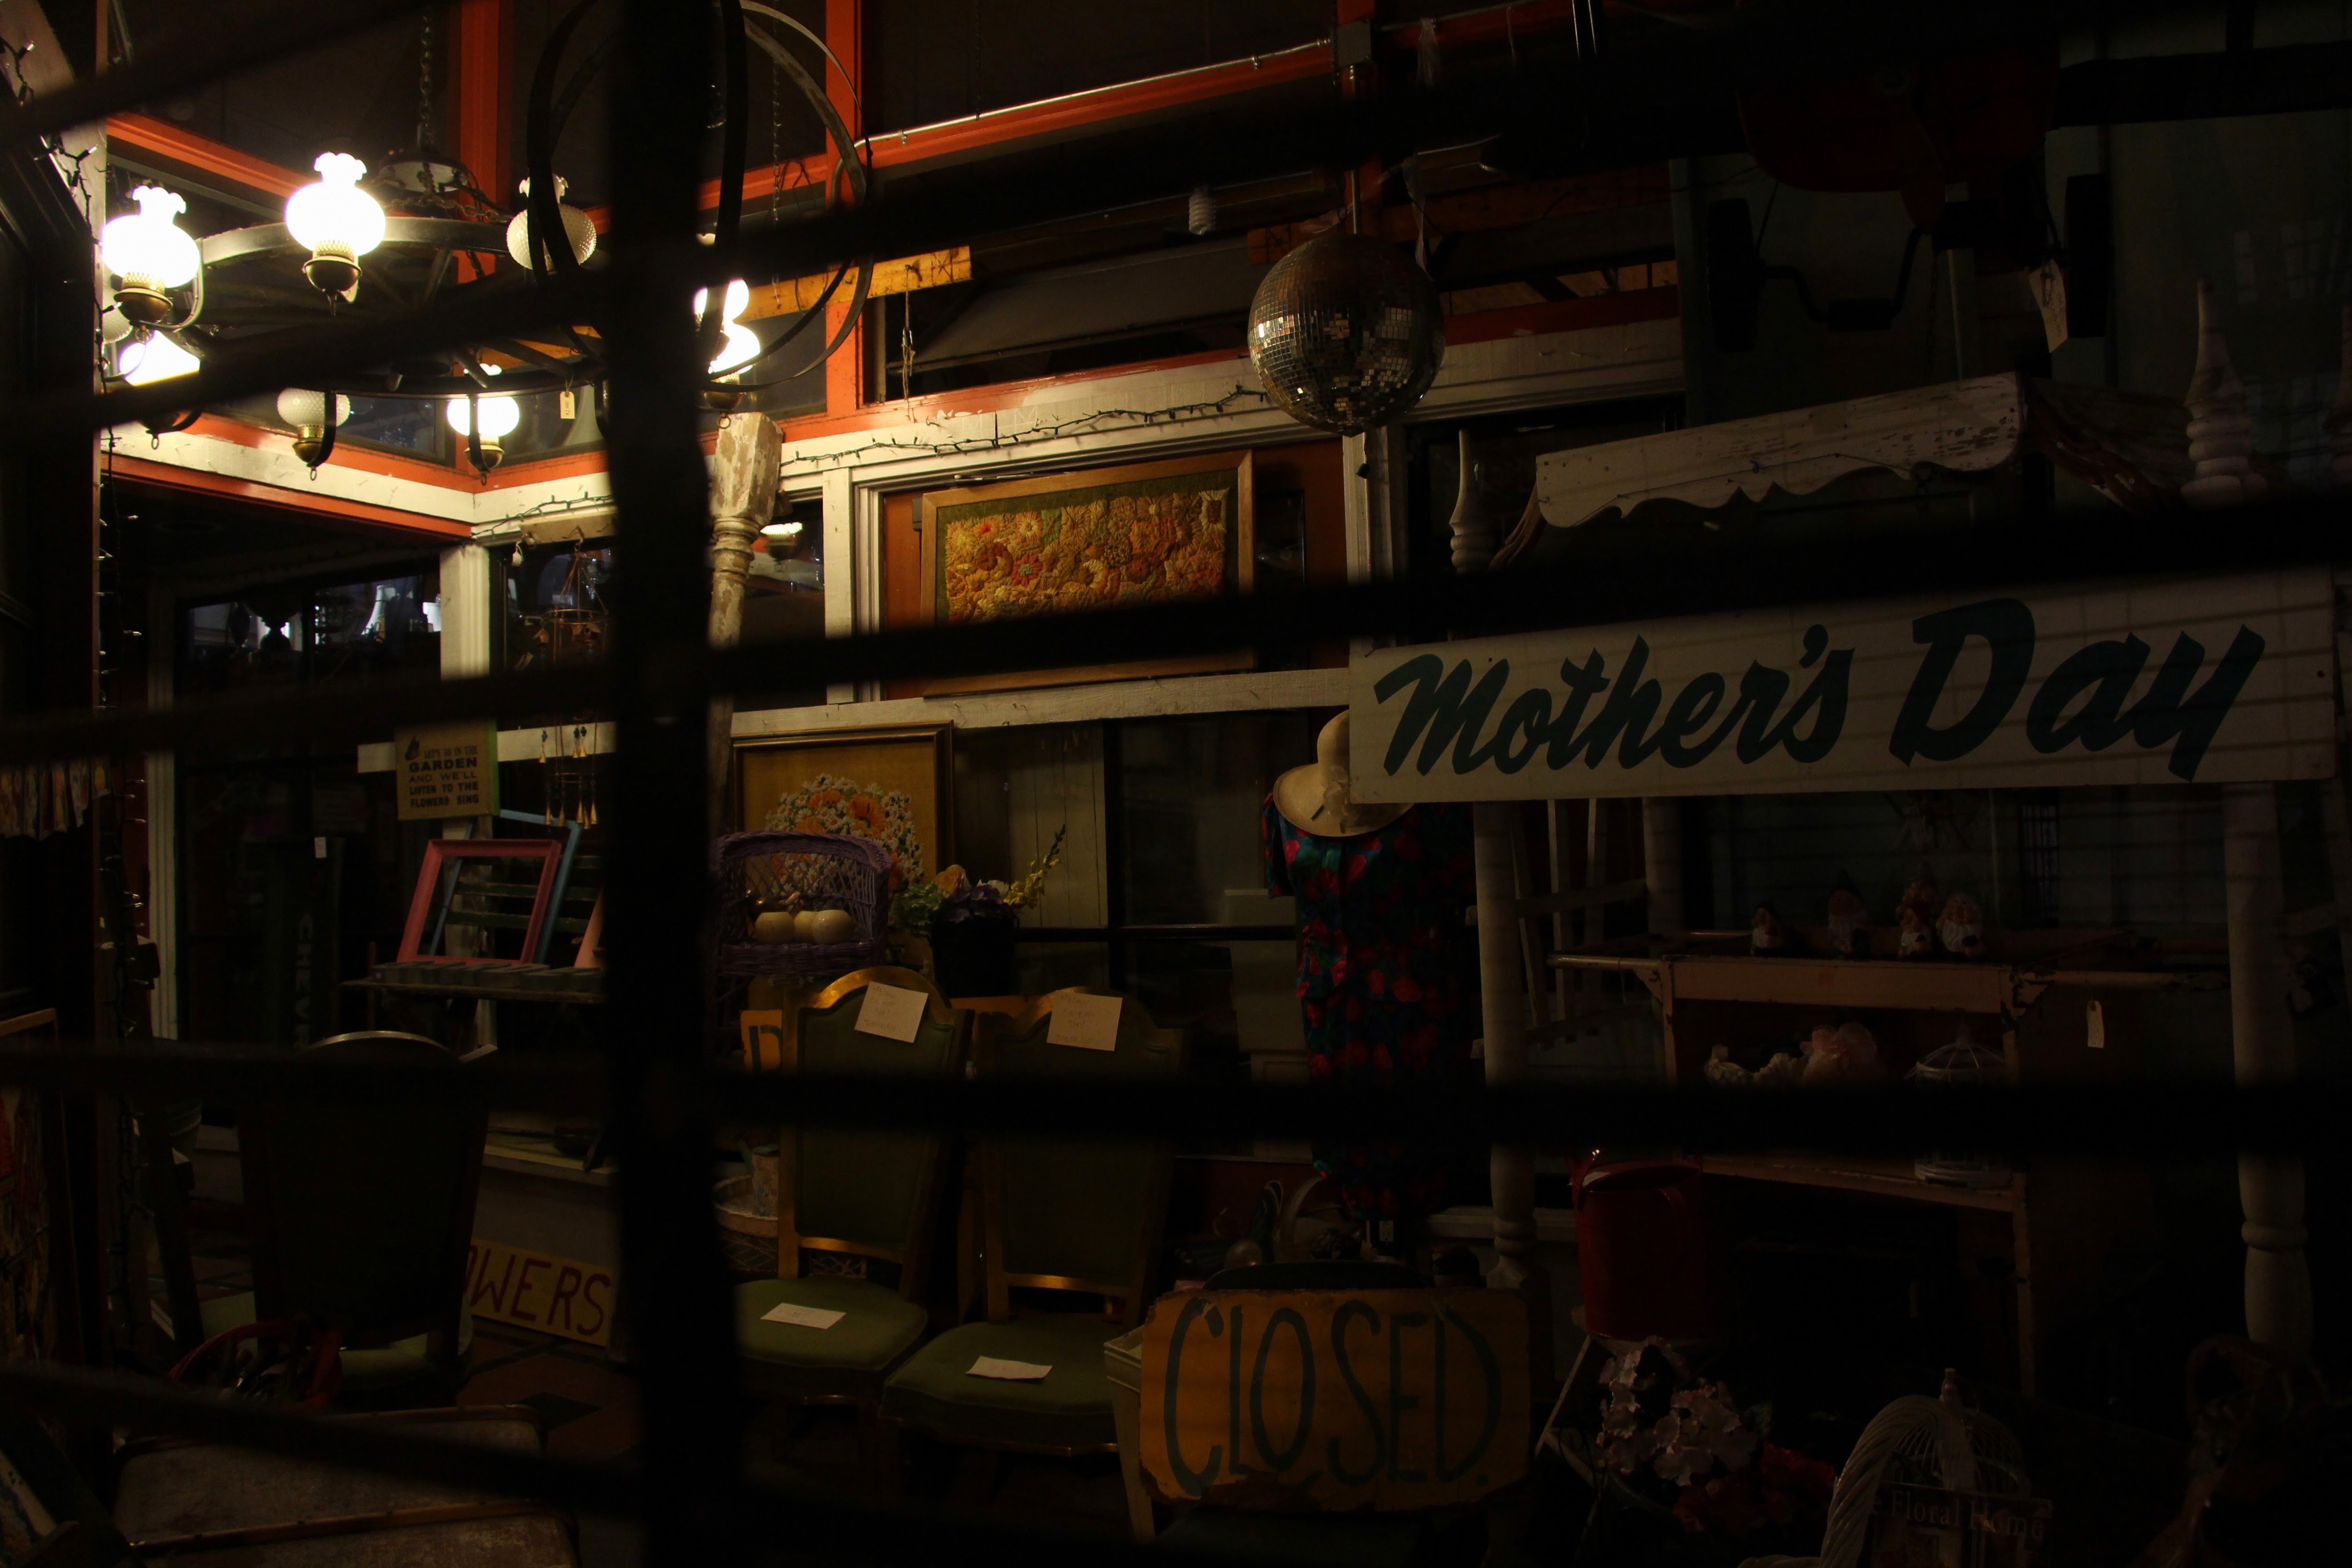
night, bar, darkness